Alteil

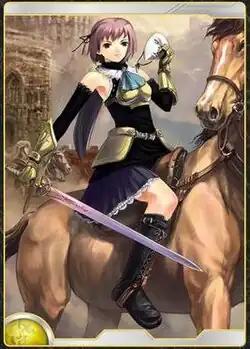
A playing card from the game

Besides the main game, "Alteil" also contains three minigames: , , and . Only "Mirage Master" is currently available in the English version.